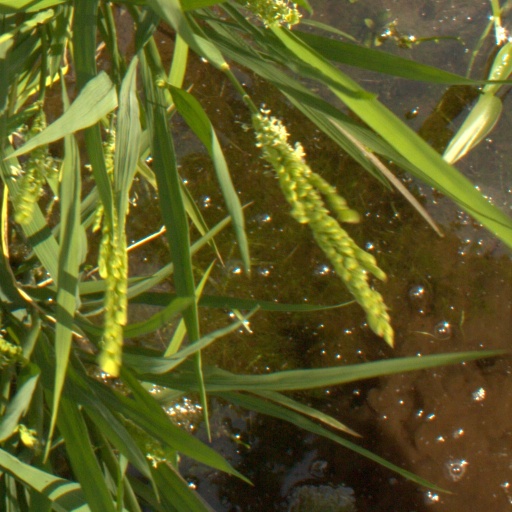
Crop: rice